The Eraser

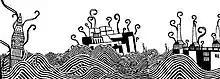
Part of "London Views," the album artwork created by Stanley Donwood.

The "Eraser" cover art was created by Stanley Donwood, who also creates Radiohead's artwork. The cover, a linocut titled "London Views", depicts a figure standing before London destroyed by flood in imitation of King Canute failing to command the ocean. It was inspired by the 2004 Boscastle flood, and an article by the environmentalist Jonathan Porritt comparing the British government's attitude to climate change to the Canute legend.